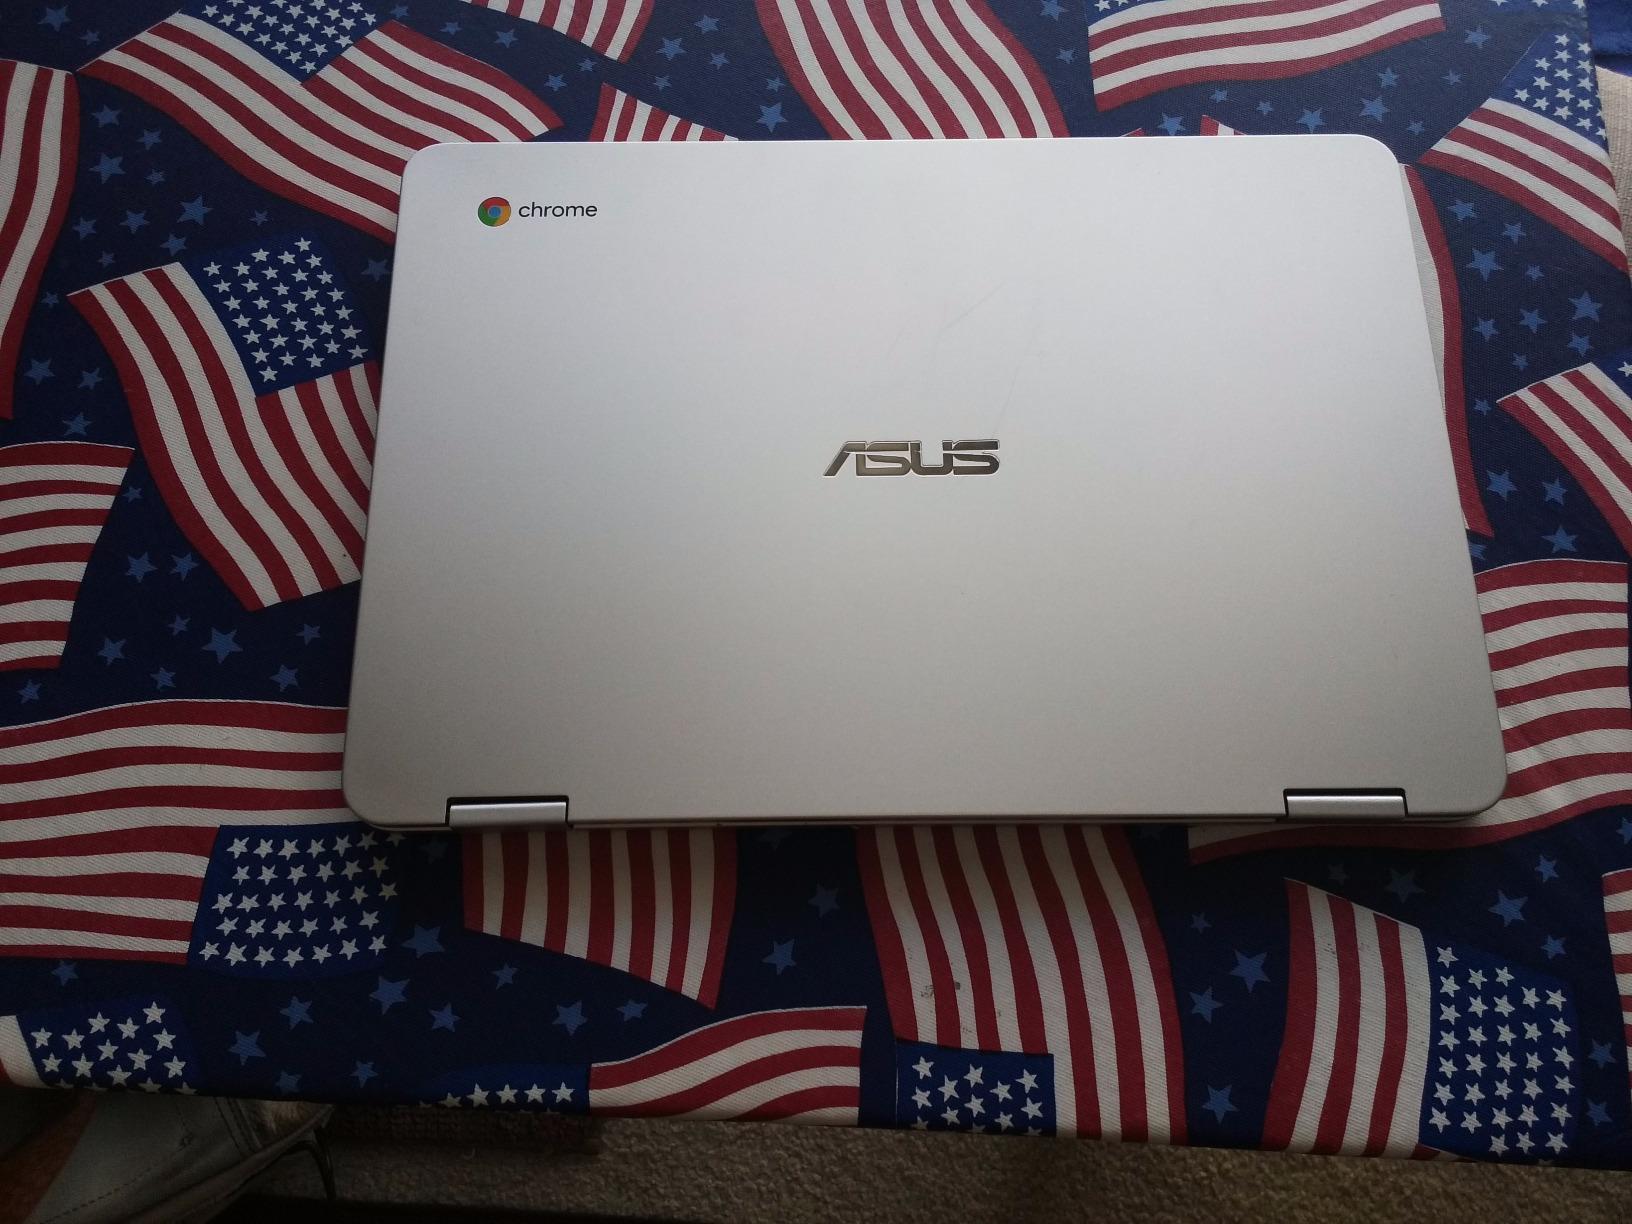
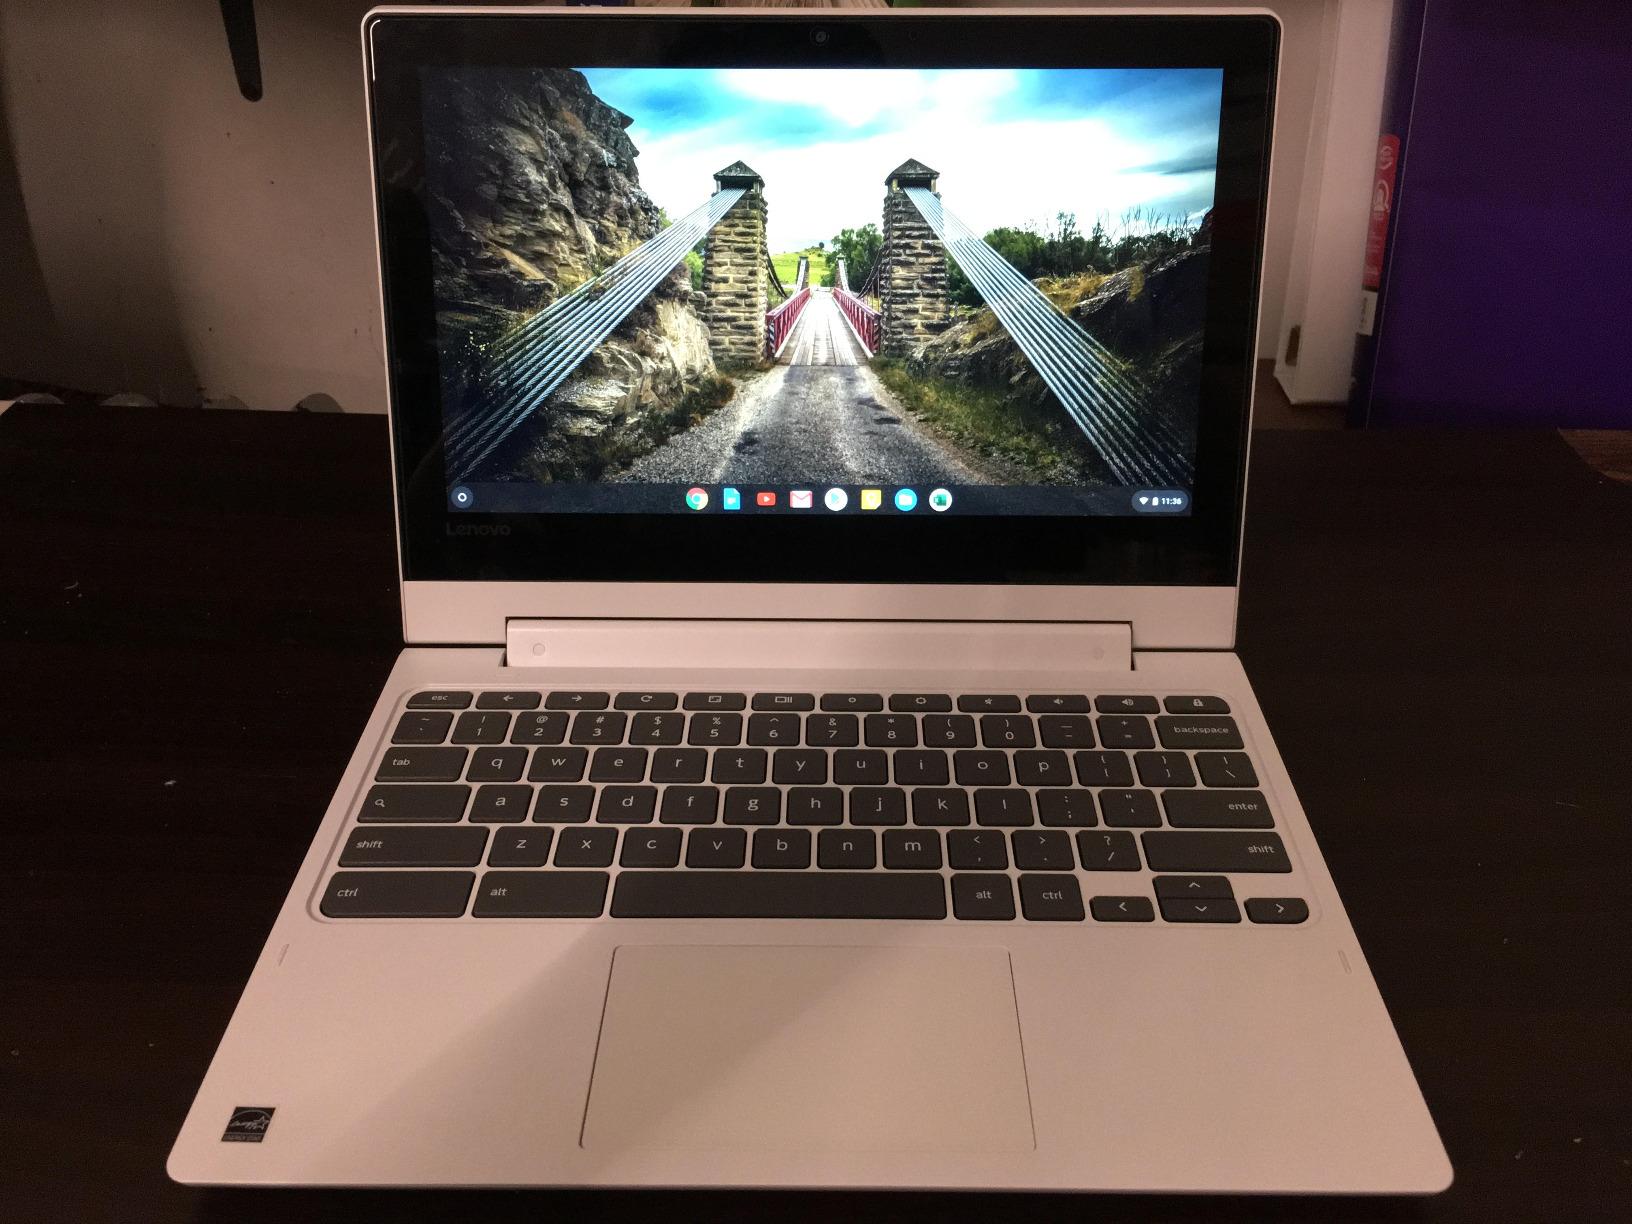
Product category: laptop
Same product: no